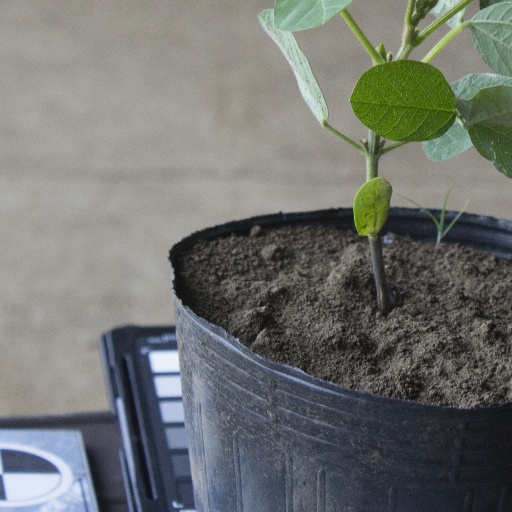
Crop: soybean